Satyameba Jayate (2008 film)

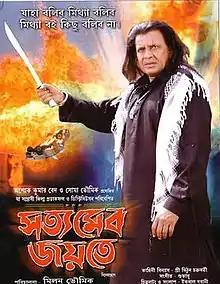
Poster of Satyameba Jayate

Satyameba Jayate is a 2008 Indian Bengali-language neo-noir action thriller film directed by Milan Bhowmik and produced by Ashok Kumar Bed and Soma Bhowmik, starring Mithun Chakraborty, Puneet Issar, Seemran, Tania and Priyadarshini